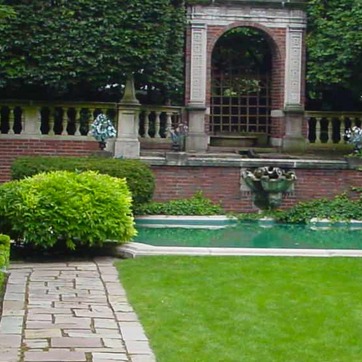
Material: brick